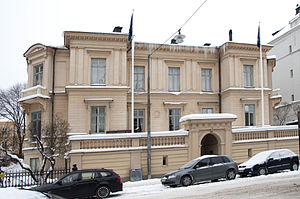
Kungliga Vitterhets Historie och Antikvitets Akademien
Rettigska huset på Villagatan 3 i Stockholm.
Kungliga Vitterhets Historie och Antikvitets Akademien blev oprettet i 1753 af Lovisa Ulrika under navnet Kongliga Svenska Vitterhets-academien, som en humanistisk modsvarighed til den i 1739 oprettede Vetenskapsakademien. Sit nuværende navn fik Vitterhetsakademien i 1786, da Gustav 3. genskabte sin moders akademi samtidig, som han oprettede Svenska Akademien. Akademiet er hjemmehørende i Rettigska huset på Villagatan 3 i Stockholm.